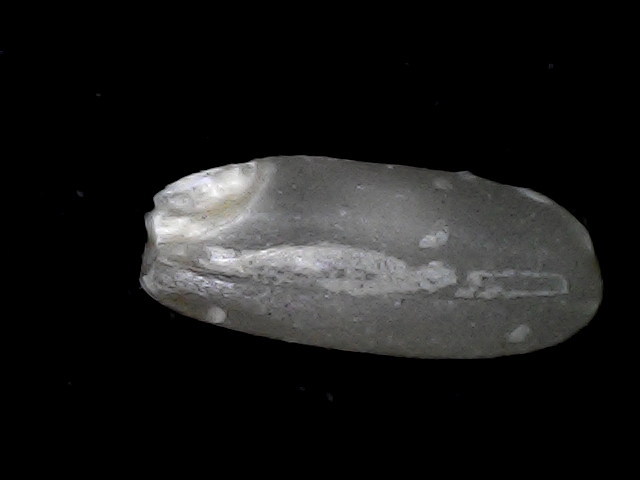
Rice variety: BD93